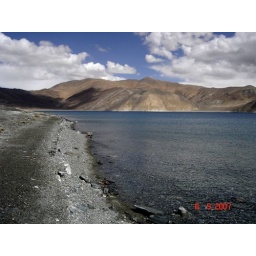
The highest salt water lake in the World